Agriculture in Brazil

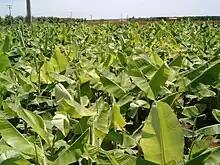
Banana plantation in irrigation project, Rio S. Francisco, Bahia

Some three thousand six hundred producers cultivate flowers and ornamental plants in an area of 4,800 ha.